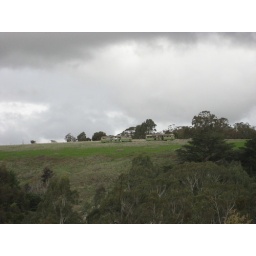
in a paddock above the dry loddon river bed in vaughan springs